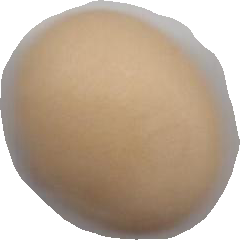
Variety: Anjasmoro